Reese River

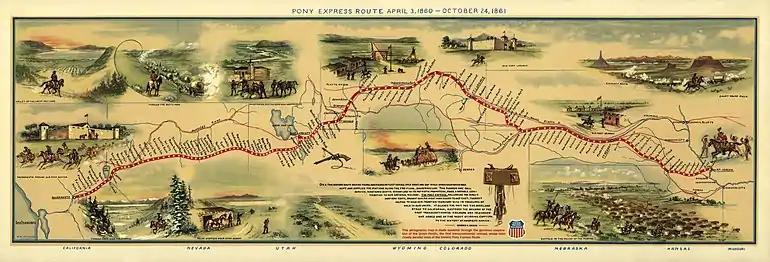
The Reese River Pony Express station was burned during the 1860 Paiute War.

The Reese River is a tributary of the Humboldt River, located in central Nevada in the western United States.